Air cargo

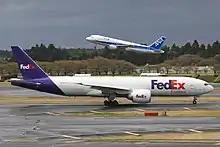
A FedEx Express Boeing 777F taxiing at Narita International Airport in Tokyo, Japan in 2012

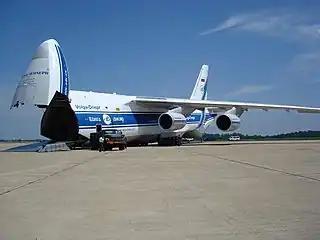
A Volga-Dnepr Airlines An-124 cargo aircraft ready for loading in 2008

Air cargo is any property carried or to be carried in an aircraft. Air cargo comprises air freight, air express and airmail.